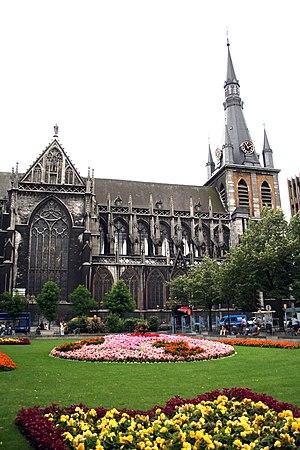
Liège (Belgique), la cathédrale Saint-Paul (XIII-XVe siècles).
Jean-Évangéliste Zaepffel, né le 3 décembre 1735 à Dambach-la-Ville et mort le 17 octobre 1808 à Liège, est un ecclésiastique français des XVIIIᵉ et XIXᵉ siècles. Il était « le premier évêque du nouveau diocèse de Liège, ou le 100ᵉ évêque de Liège, si l'on suit l'ancienne chronologie ».
Le diocèse de Liège est le diocèse le plus ancien de Belgique. L'évêque actuel est Jean-Pierre Delville.
La cathédrale Saint-Paul de Liège fait partie du patrimoine religieux de Liège. Fondée au Xᵉ siècle, elle est reconstruite du XIIIᵉ au XVᵉ siècle et restaurée au milieu du XIXᵉ siècle. Elle devient cathédrale au XIXᵉ siècle en raison de la destruction de la cathédrale Saint-Lambert en 1795. Une nouvelle restauration est entamée durant les années 2010.
La place de la Cathédrale est une place liégeoise du quartier administratif du Centre. Elle doit son nom à la cathédrale Saint-Paul de Liège devant laquelle elle se situe.